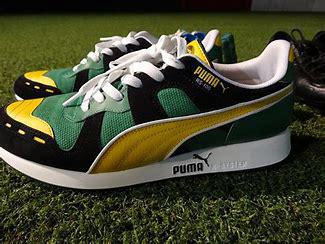
Brand: Puma
Model: 100